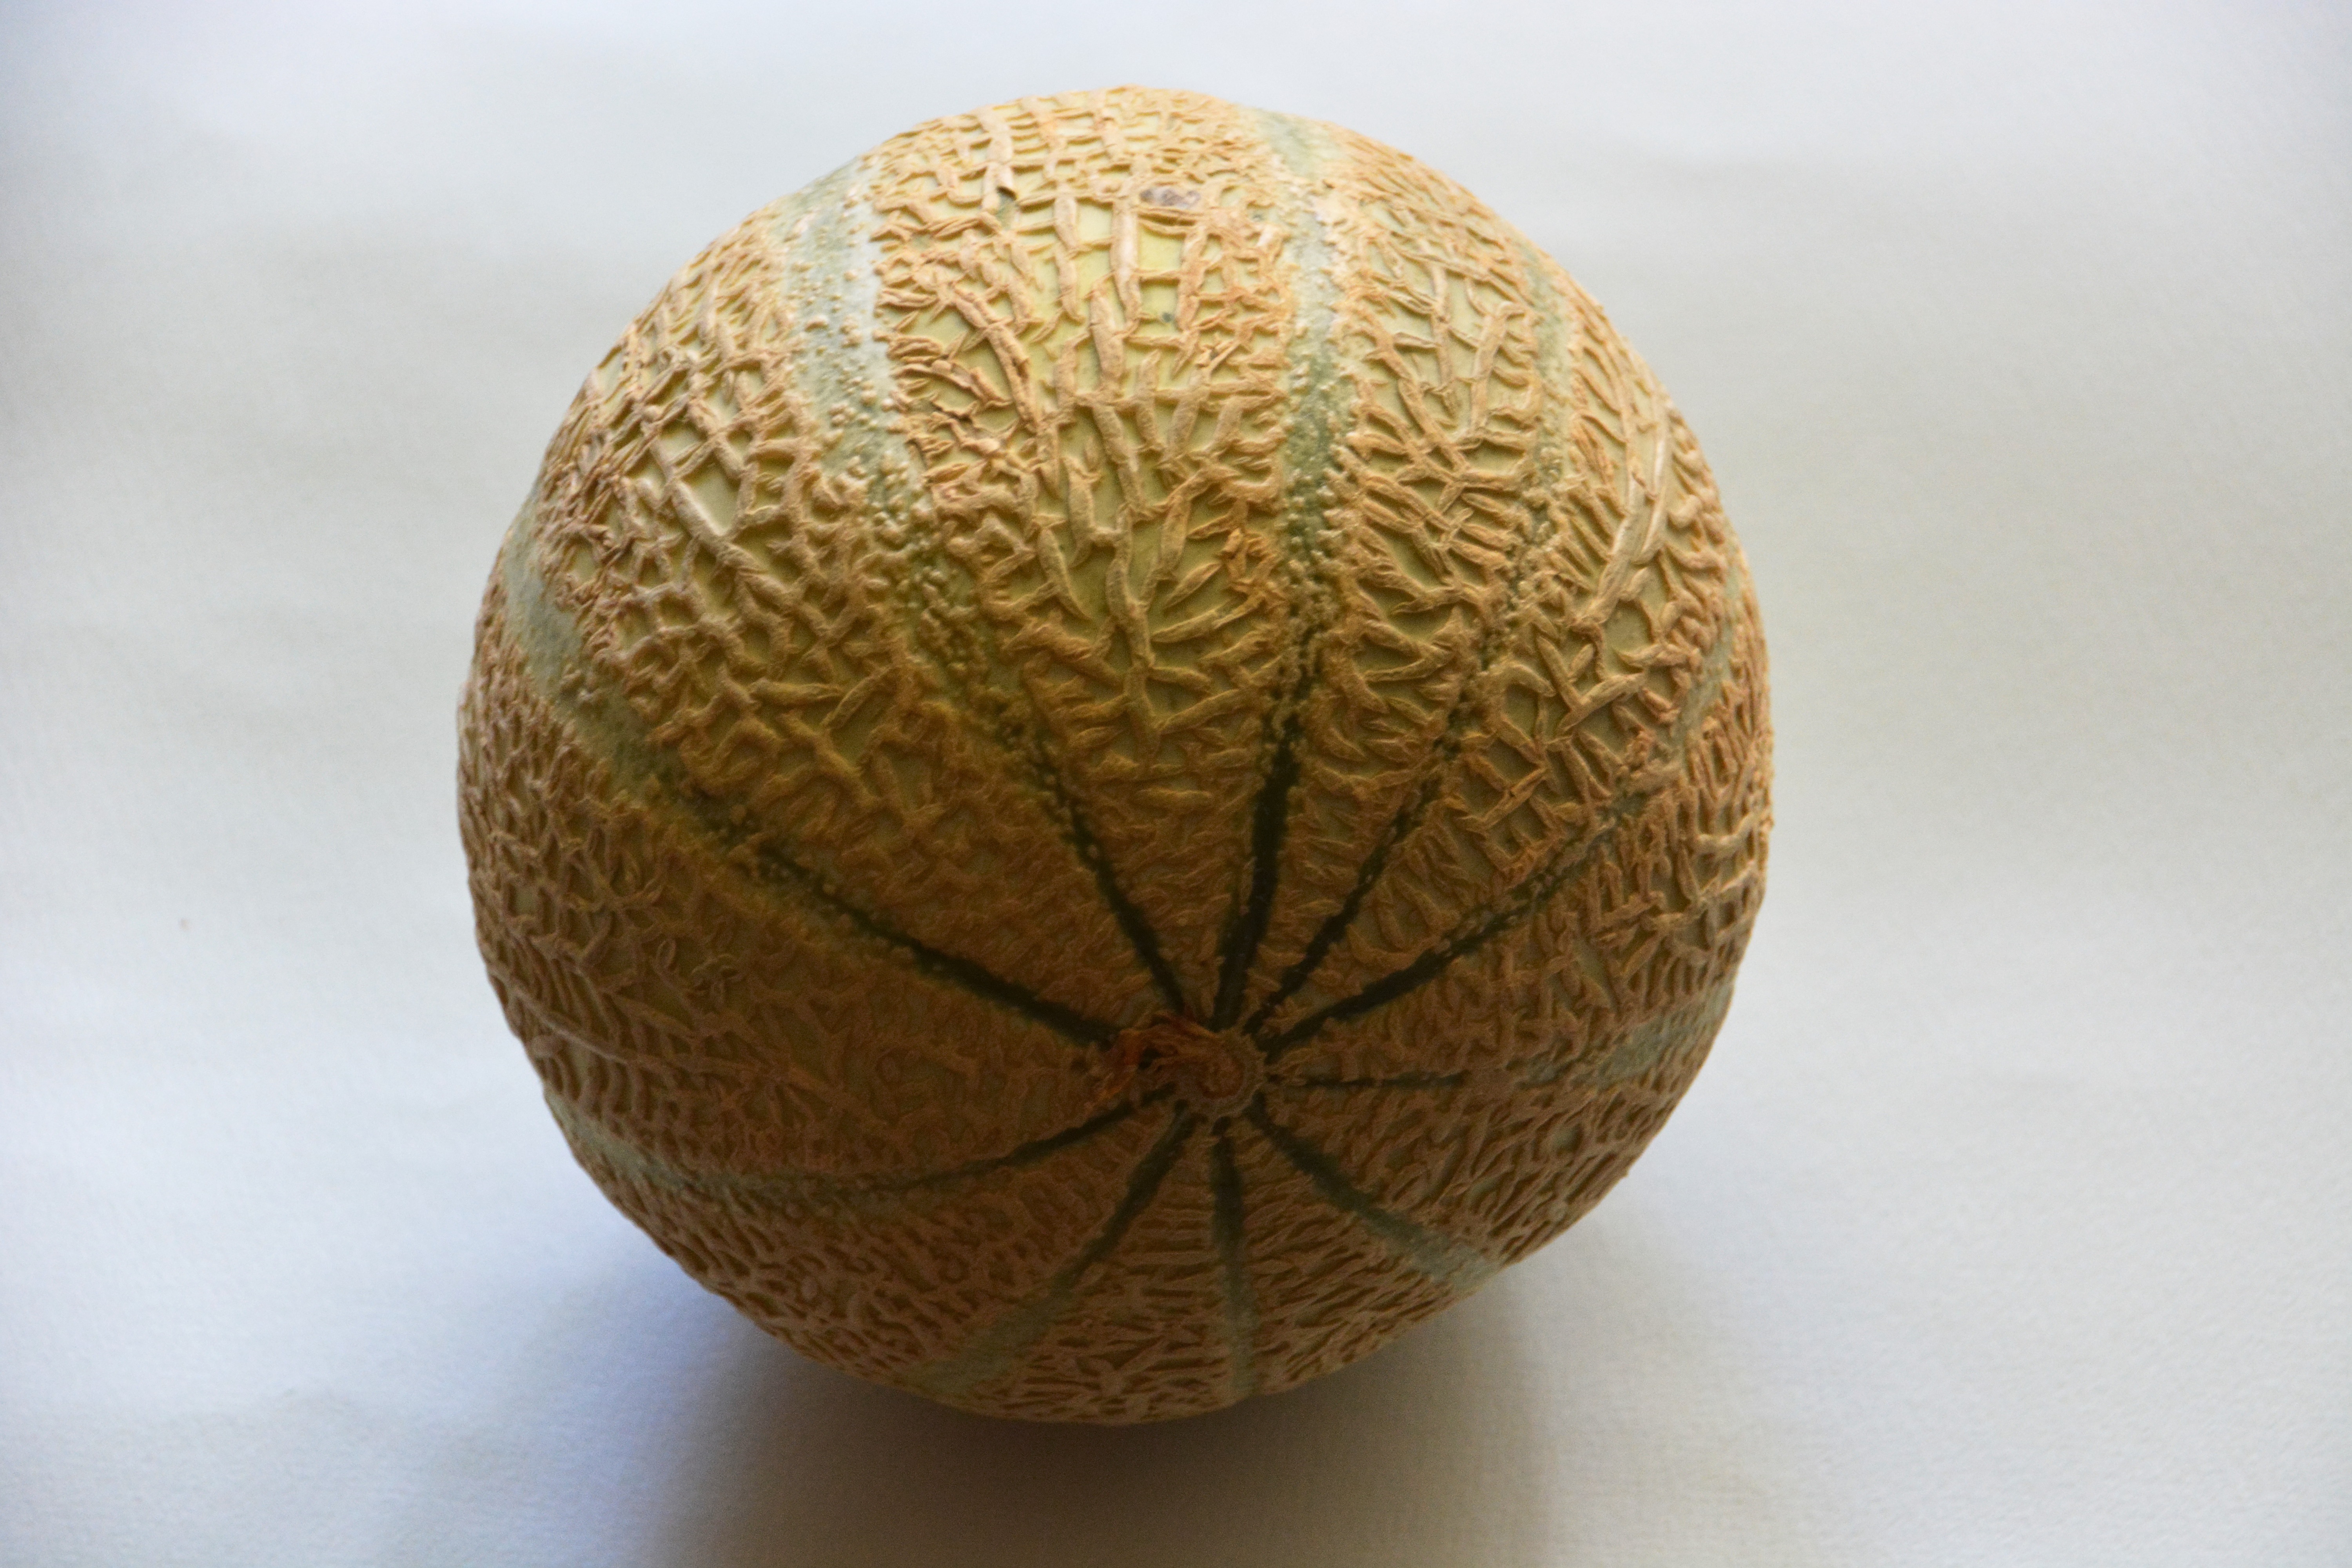
table, fruit, food, produce, market, dessert, power, carving, cantaloupe, healthy food, melon, honeydew, cucumis, muskmelon, dietetic, cucumber gourd and melon family, galia, gourd order